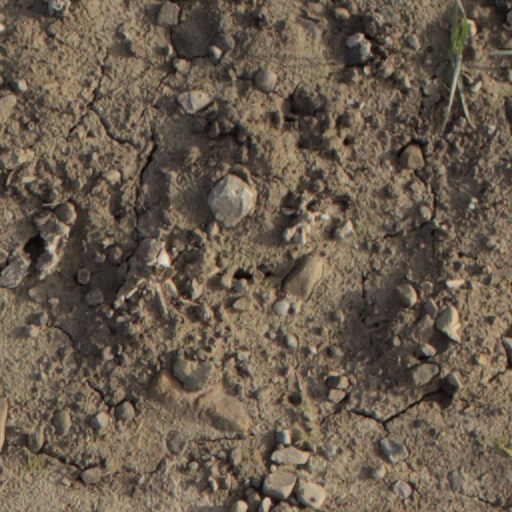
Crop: wheat